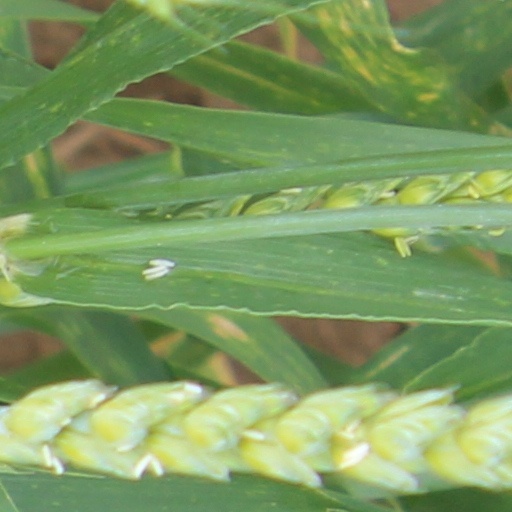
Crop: wheat